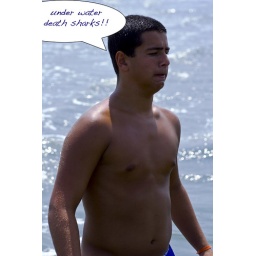
Michel didn't like walking barefoot in the sand because it was gooey and there could be underwater death sharks.